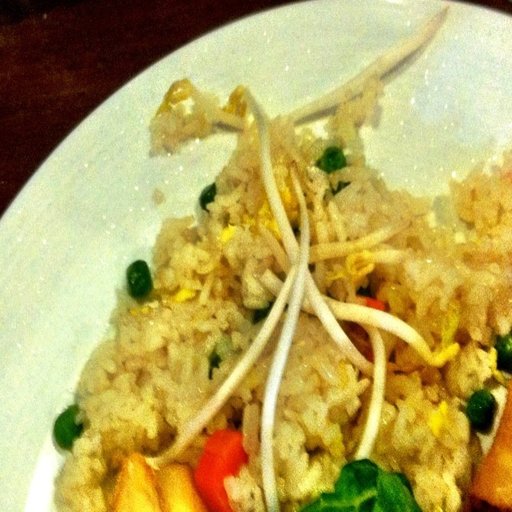
Label: fried_rice